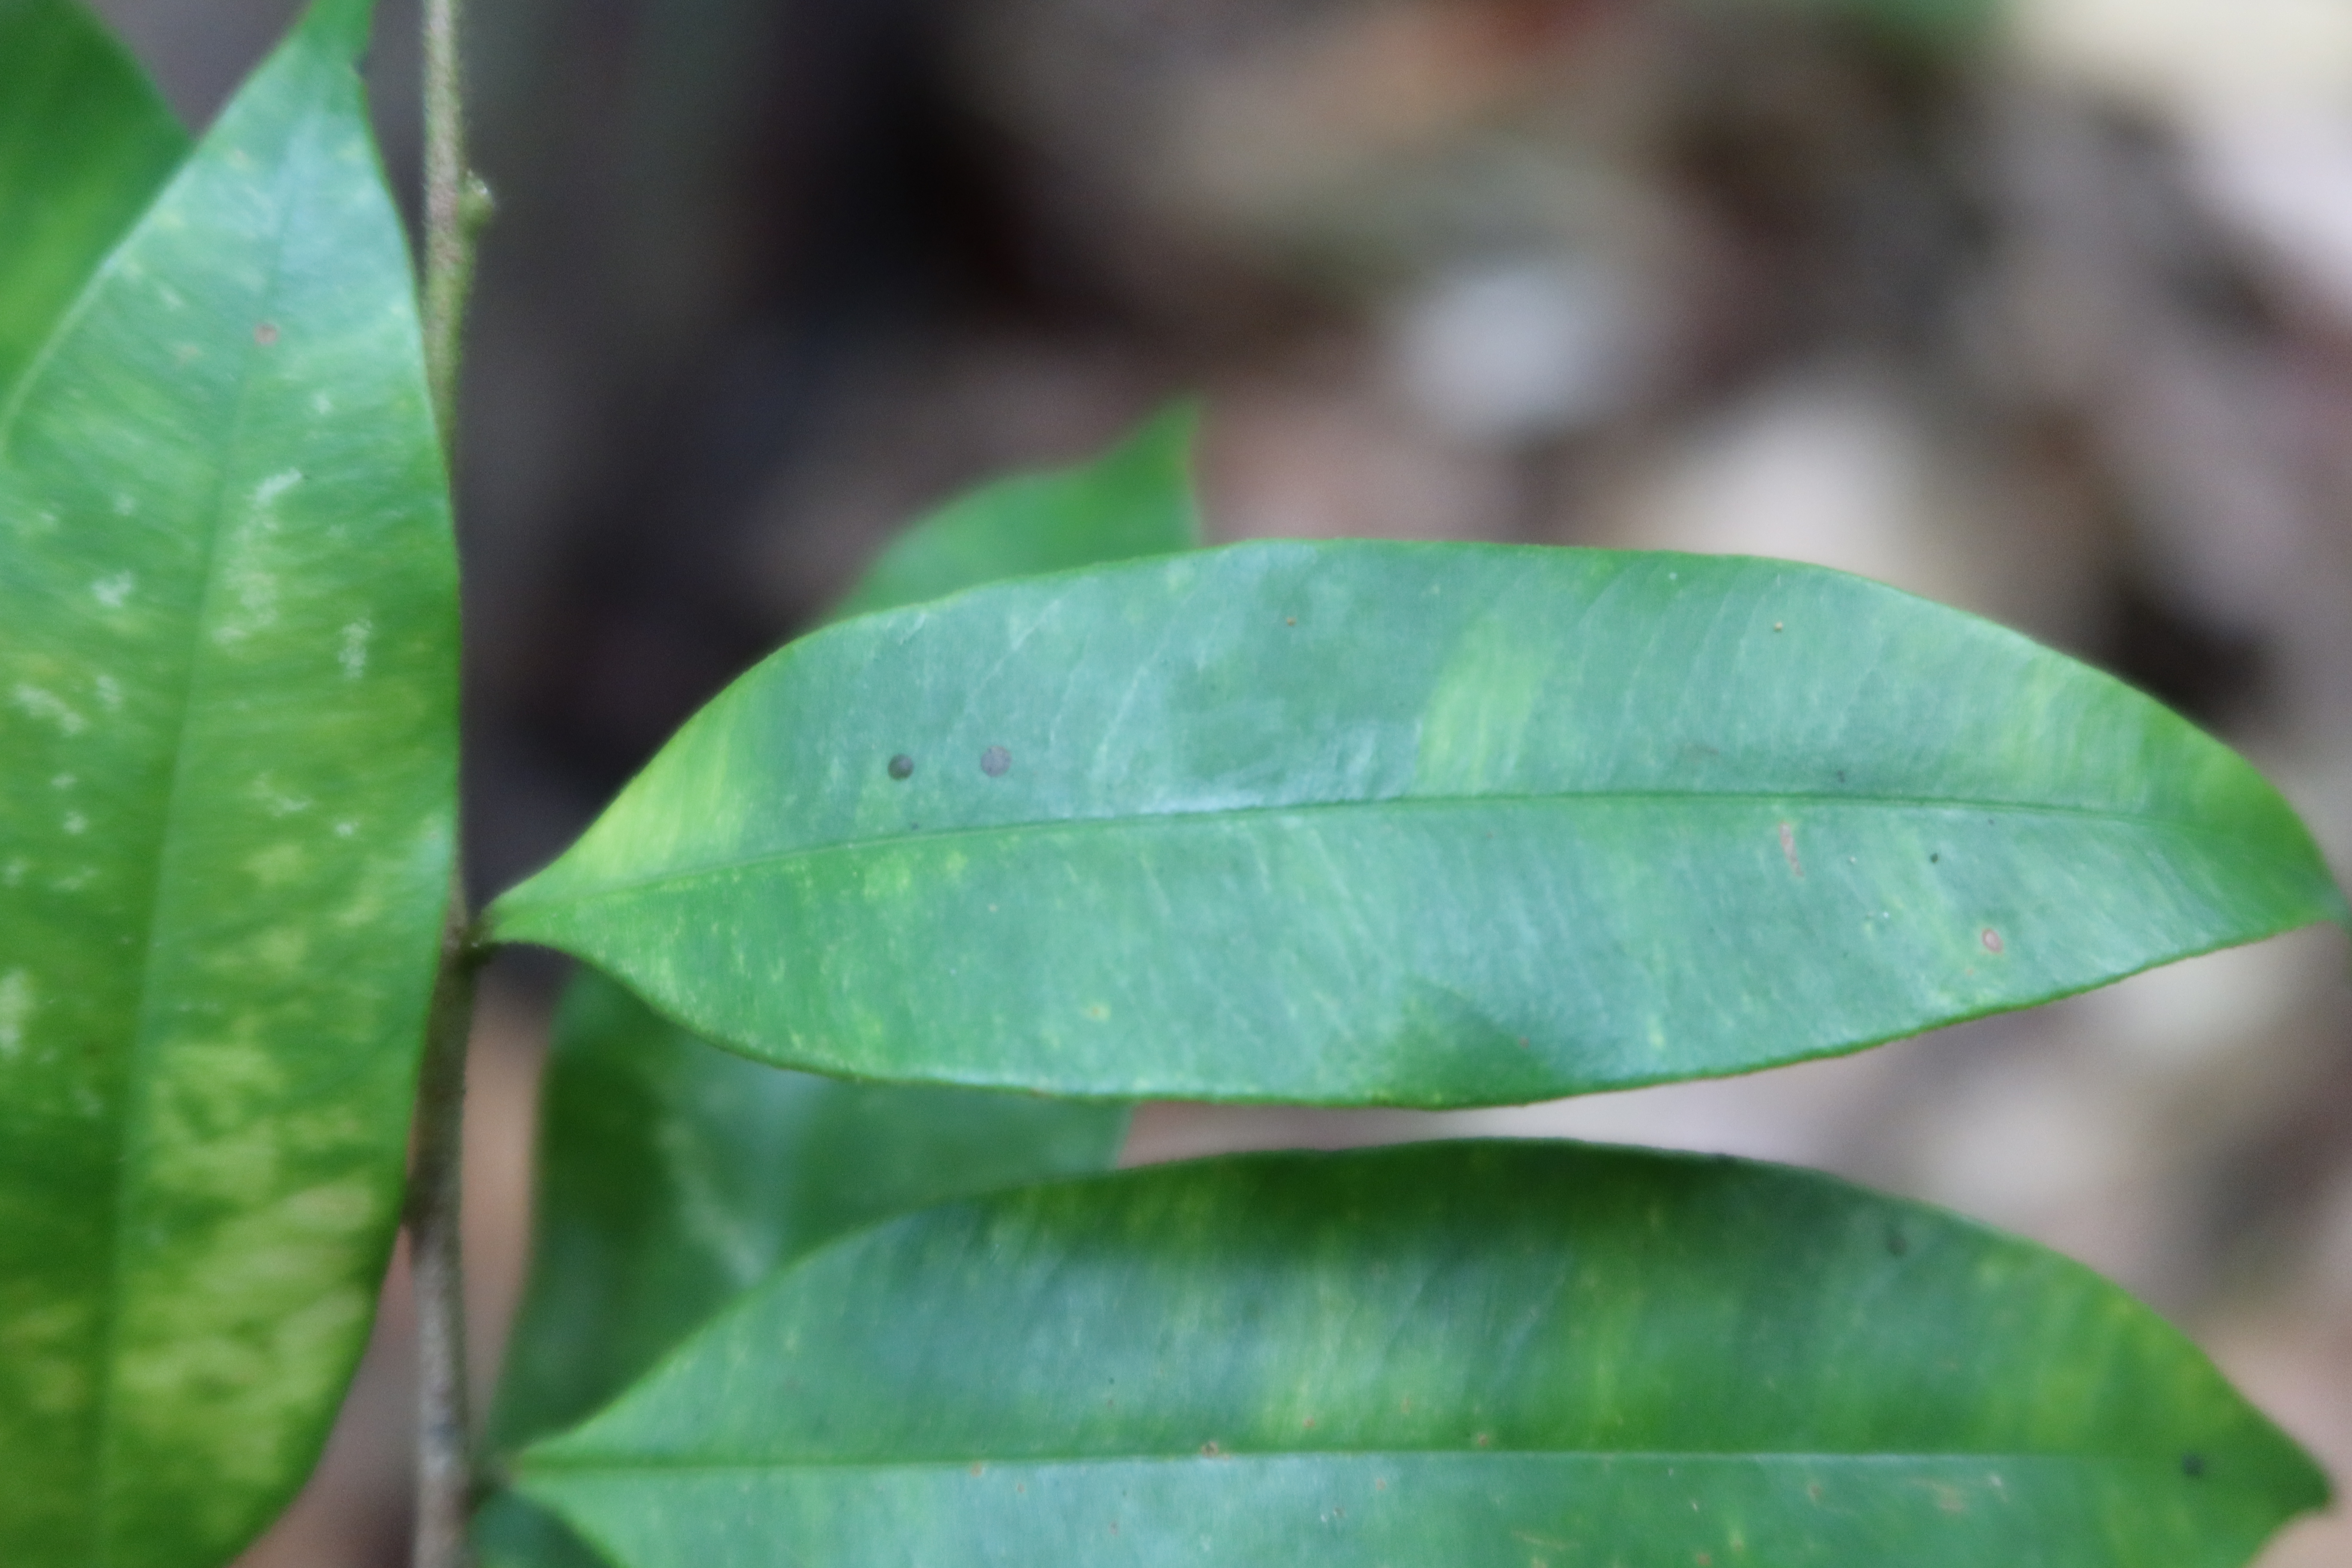
Label: Downy mildew